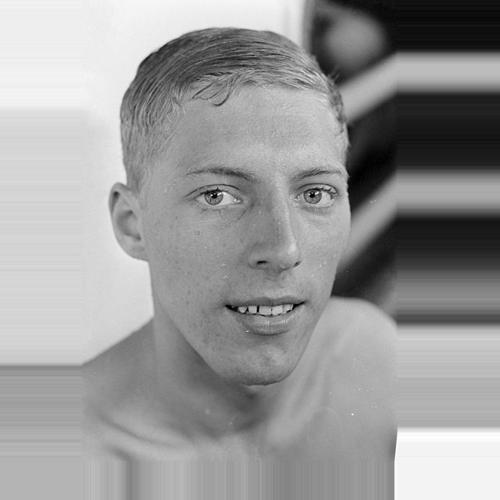
Age: 19